Taipa Houses–Museum

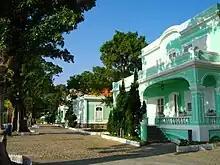
Taipa Houses Museum

The Taipa Houses–Museum is housed in a set of old houses in Taipa, Macau, China.